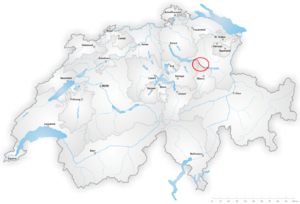
Vue générale du canal réalisé dans le cadre des corrections des eaux de la Linth
La correction de la Linth désigne des travaux hydrauliques réalisés en Suisse au début du XIXᵉ siècle. Ces travaux ont consisté à modifier le cours de la Linth pour la faire passer par le lac de Walenstadt et à canaliser le cours de la rivière entre les deux lacs de Walenstadt et de Zurich, ceci dans le but d'éviter les inondations dans la plaine de la Linth.